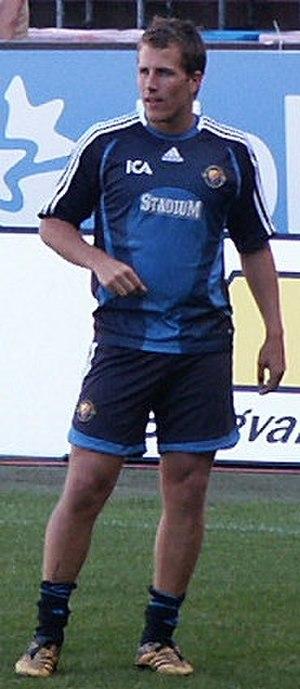
Tobias Hysén est un footballeur suédois né le 9 mars 1982 à Göteborg, évoluant au poste d’attaquant pour le IFK Göteborg.